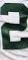
Number: 2